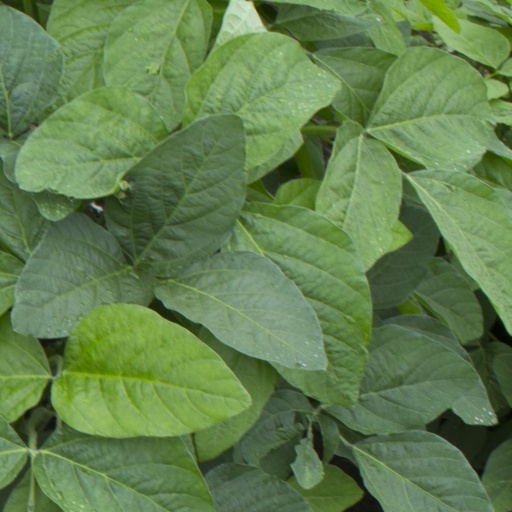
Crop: soybean